Daana Paani (2018 film)

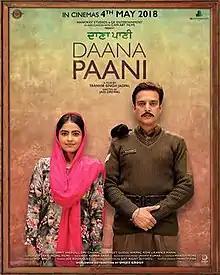
Theatrical release poster

Daana Paani is a 2018 Indian-Punjabi family drama film directed by Tarnvir Singh Jagpal and stars Jimmy Sheirgill and Simi Chahal in lead roles. The film is written by Jass Grewal and is produced by Nanokey Studios and GK Entertainment in association with Tarn Jagpal films and Cam Art Films. The film plots the story of Basant Kaur, who lost her father when she was young and her mother is also separated from her. The film also features Gurpreet Ghuggi, Nirmal Rishi, Kanika Mann and Nikeet Dhillon in supporting roles. The film was released worldwide on 4 May 2018.